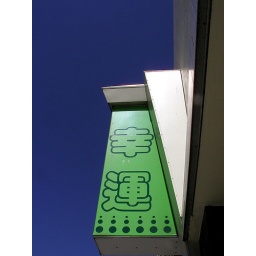
No idea what this says, but I liked the bright green against the blue sky.